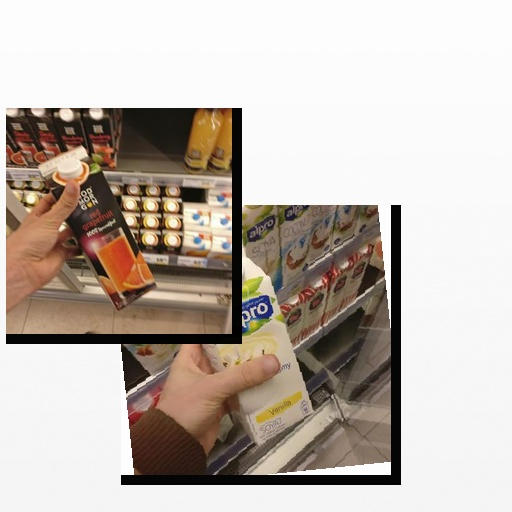
Food items: red_grapefruit_juice, soyghurt